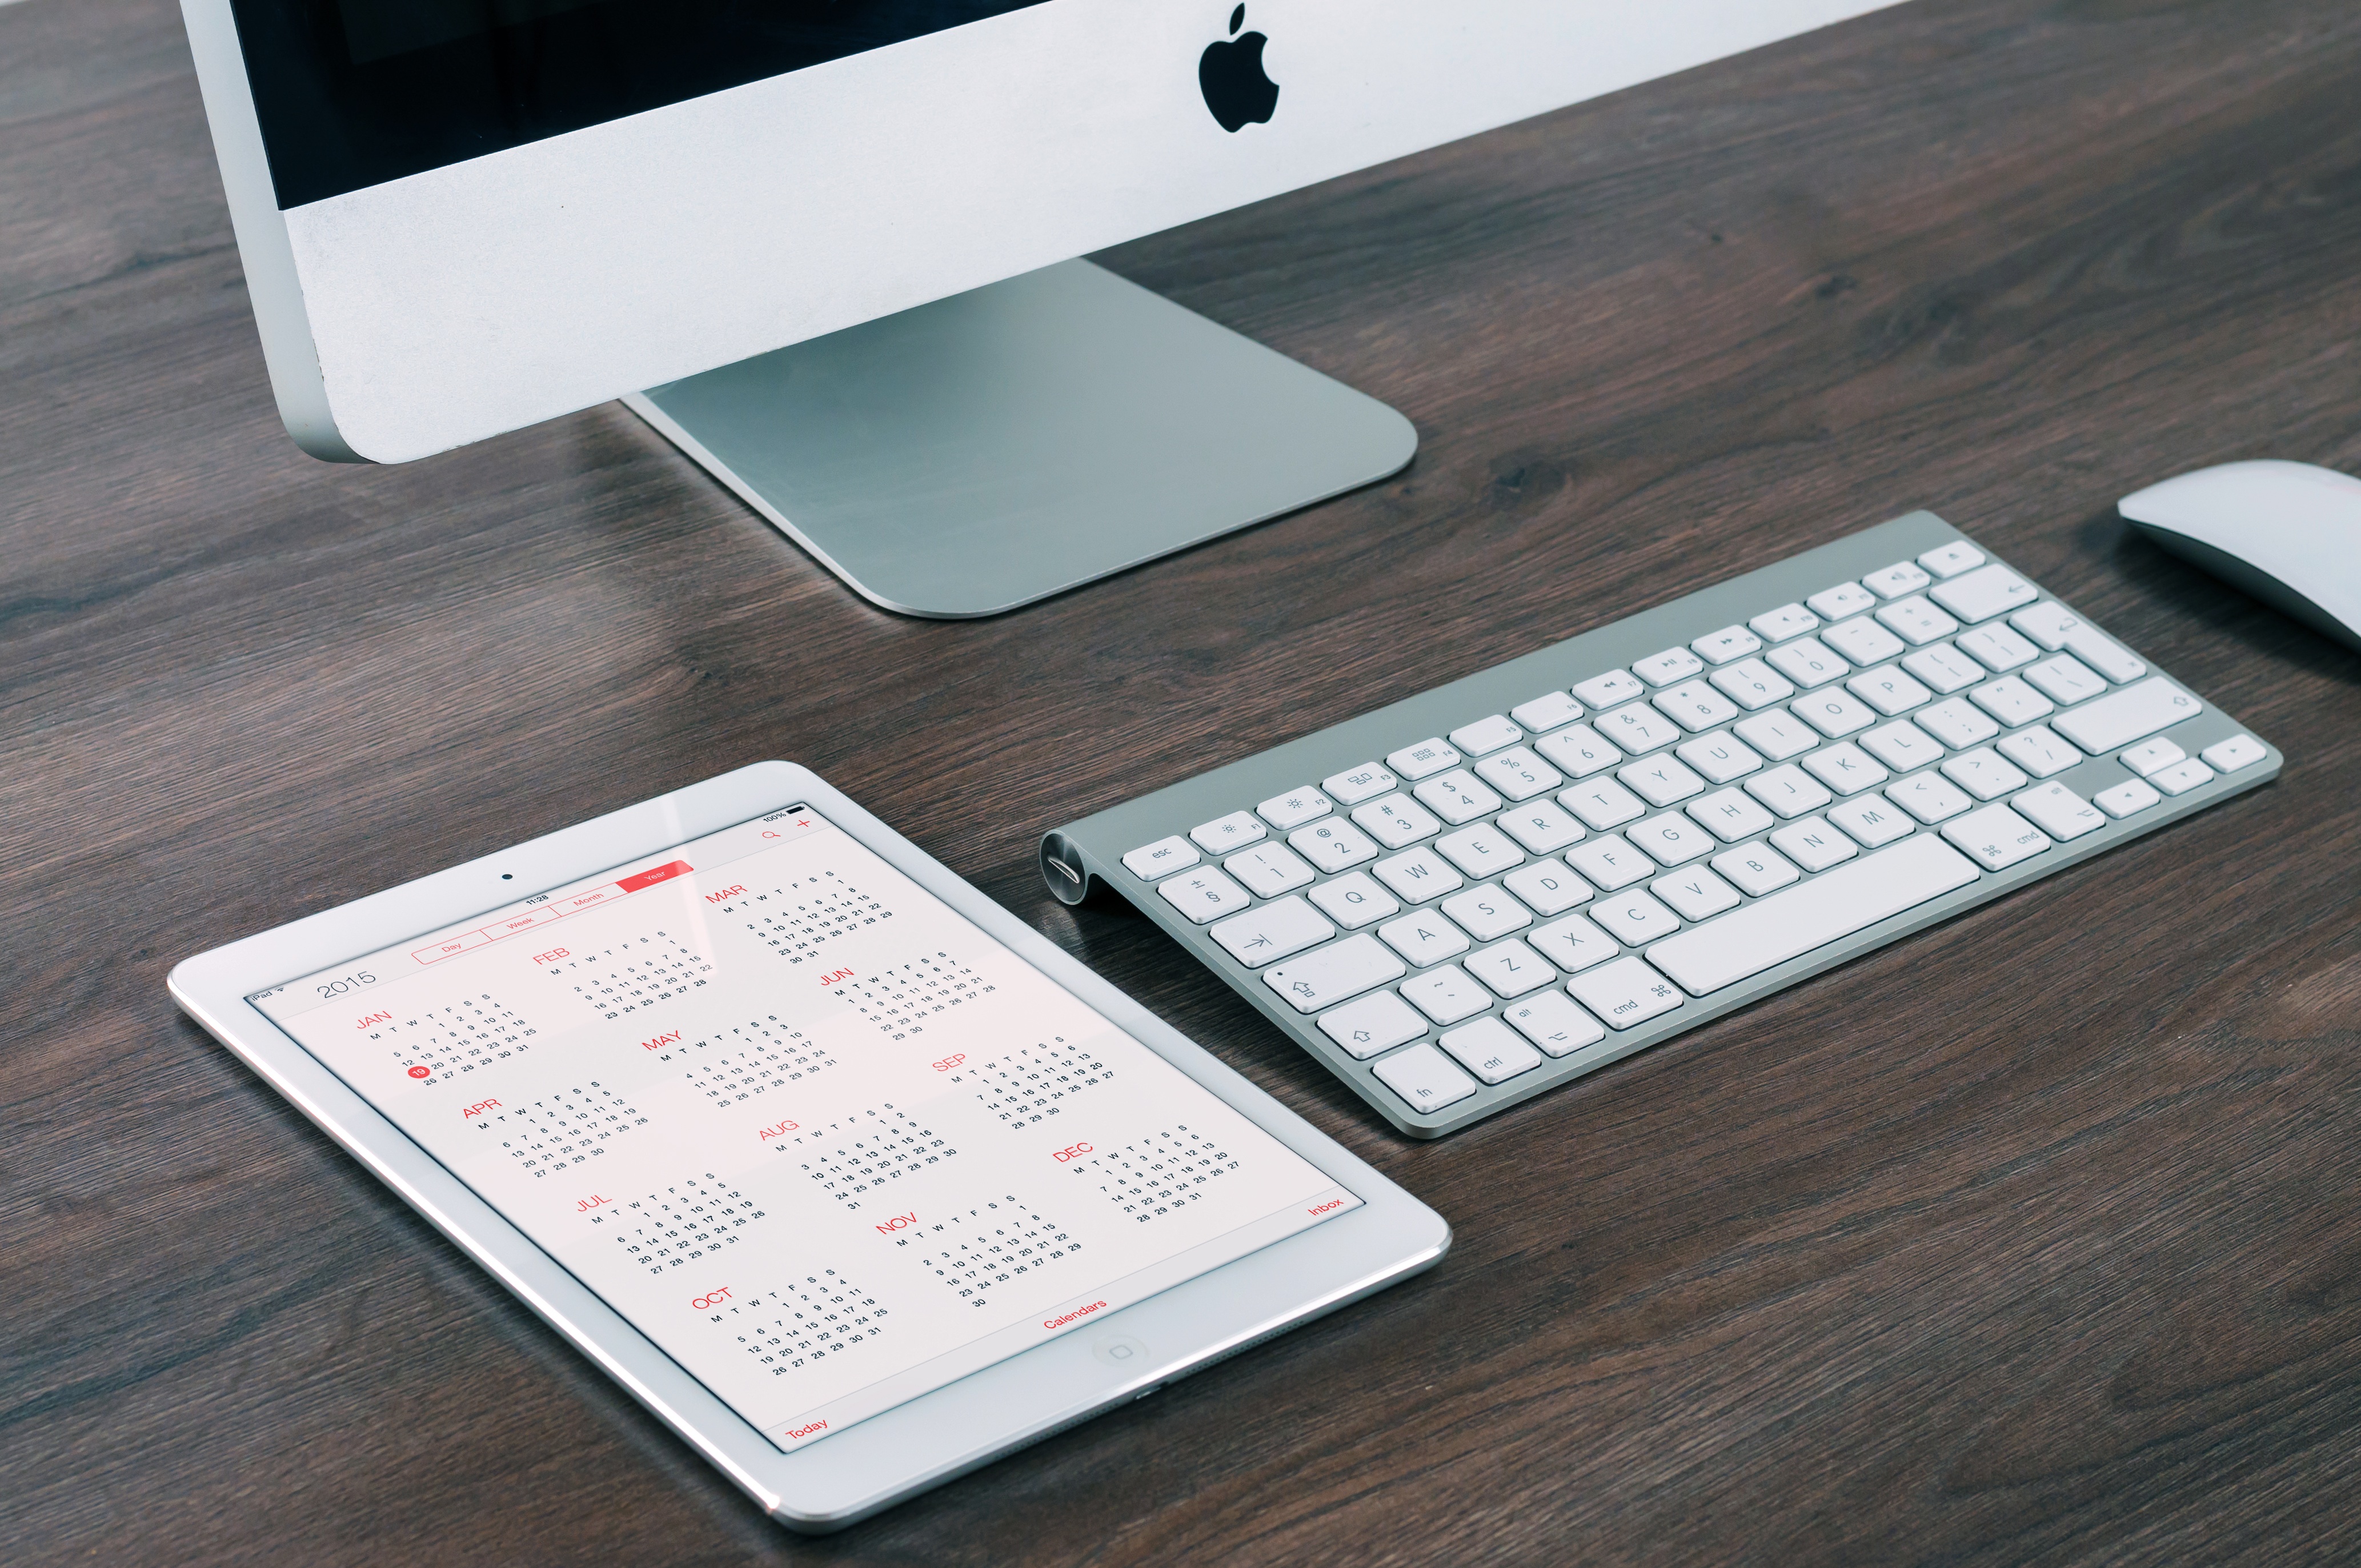
computer, mac, writing, apple, table, keyboard, furniture, brand, imac, computer keyboard